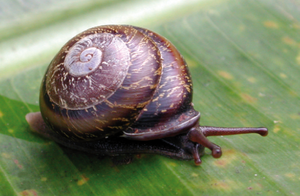
Le Pleurodonte baie est une espèce de gastéropode pulmoné tropical de la famille des Pleurodontidae, endémique des Petites Antilles. L'espèce a été décrite sous le nom Helix badia par André Étienne d'Audebert de Férussac. Le Muséum national d'Histoire naturelle de Paris préserve les syntypes.